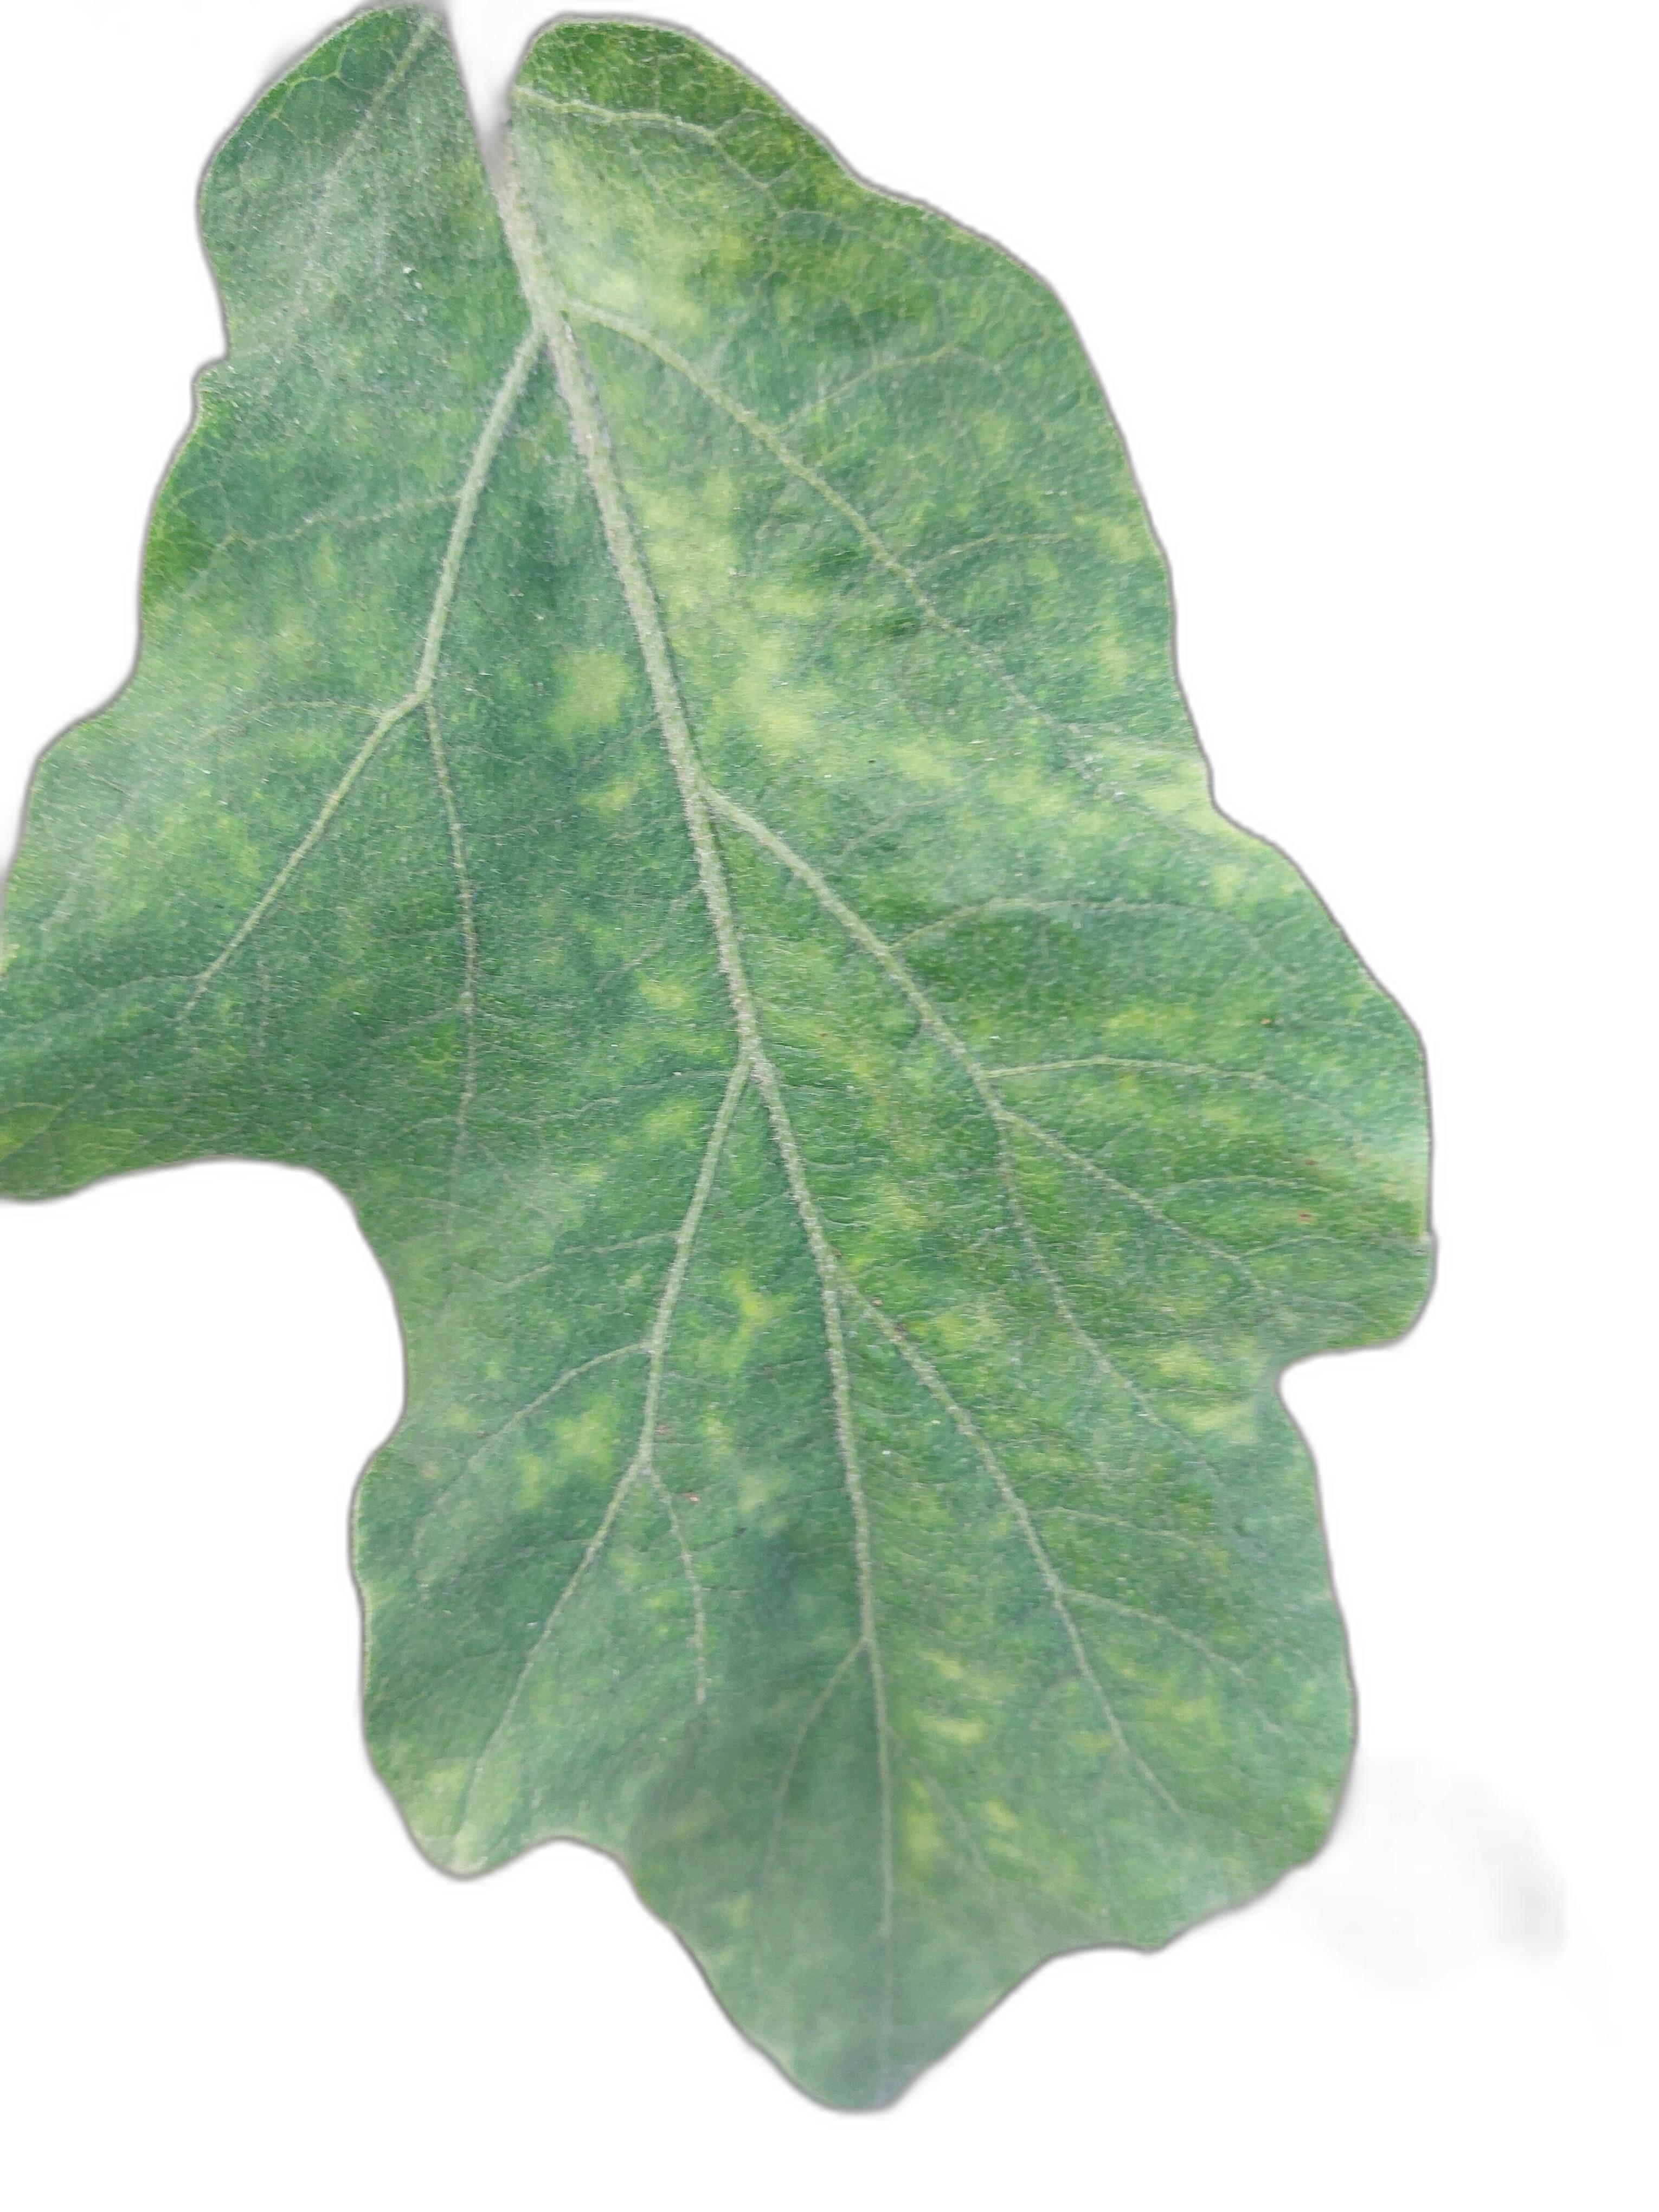
Label: Mosaic Virus Disease